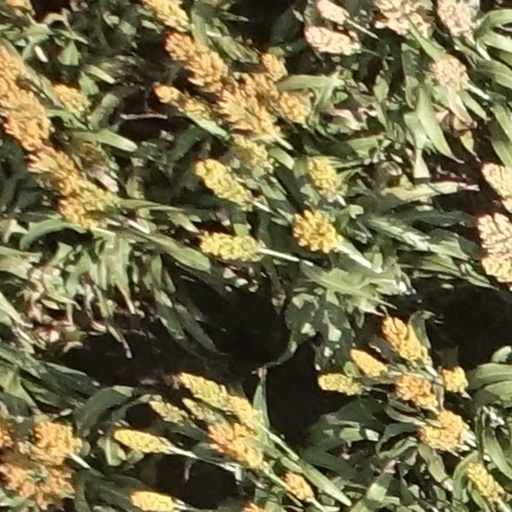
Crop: sorghum